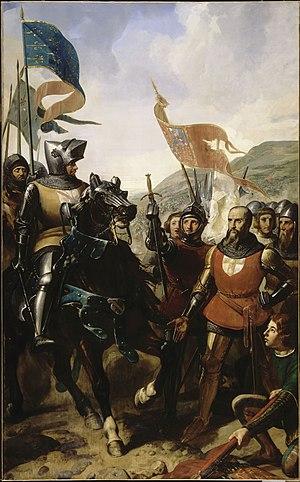
domaine publicFrançais
Charles V, dit « le Sage », est un roi de France de 1364 à 1380. Son règne marque la fin de la première partie de la guerre de Cent Ans : il réussit à récupérer la quasi-totalité des terres perdues par ses prédécesseurs, restaure l'autorité du pouvoir royal, et sort le Royaume d'une période difficile qui associe les défaites militaires lourdes de Crécy et Poitiers à la grande peste noire des années 1347-1351.
La guerre de Cent Ans est un conflit entrecoupé de trêves plus ou moins longues, opposant, de 1337 à 1453, la dynastie des Plantagenêt à celle des Valois et, à travers elles, le royaume d'Angleterre et celui de France. Le terme même de « guerre de Cent Ans » est une construction historiographique établie au XIXᵉ siècle, pour regrouper cette succession de conflits.
Voici la liste de batailles de l'Histoire de France depuis les raids gaulois en Italie au IVᵉ siècle av. J.-C. menés par le chef gaulois Brennus, jusqu'à aujourd'hui. Elle comprend les plus importantes batailles menées par les différents régimes qui se sont succédé et qui ont fait l'histoire militaire de la France.